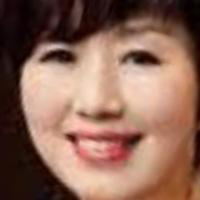
Age group: age 41-55